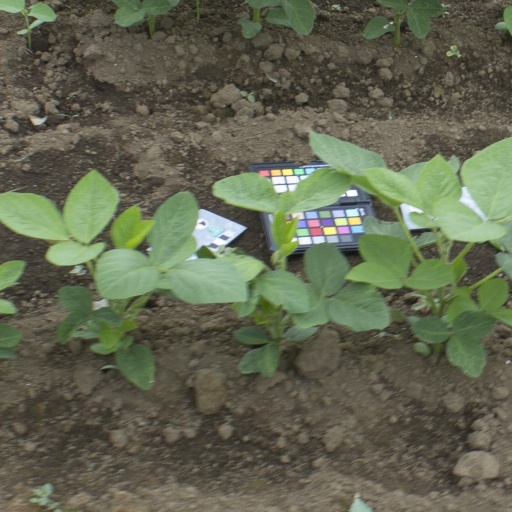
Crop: soybean